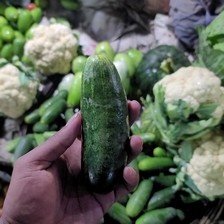
Label: cucumber